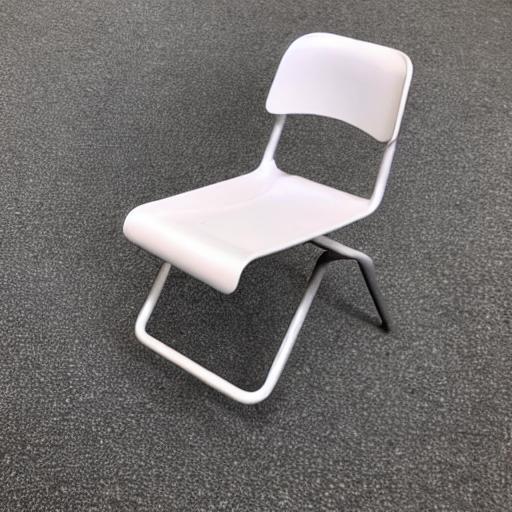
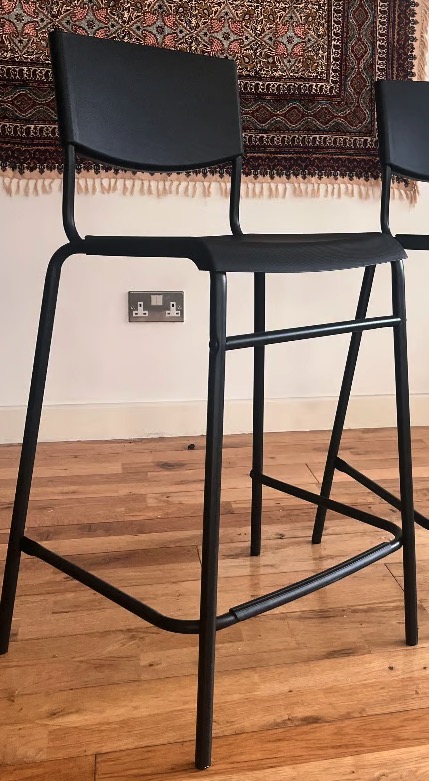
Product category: stool
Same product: no